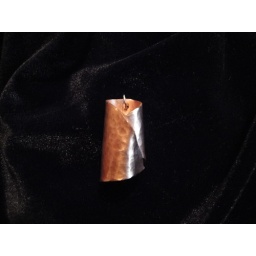
18 gauge copper pendant textured wtih a ball hammer and shaped by being hammered over a wooden stump